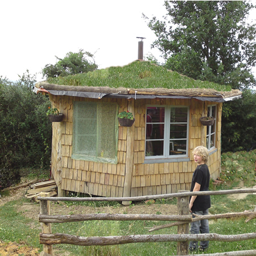
smallest house in the world smallest house in the world